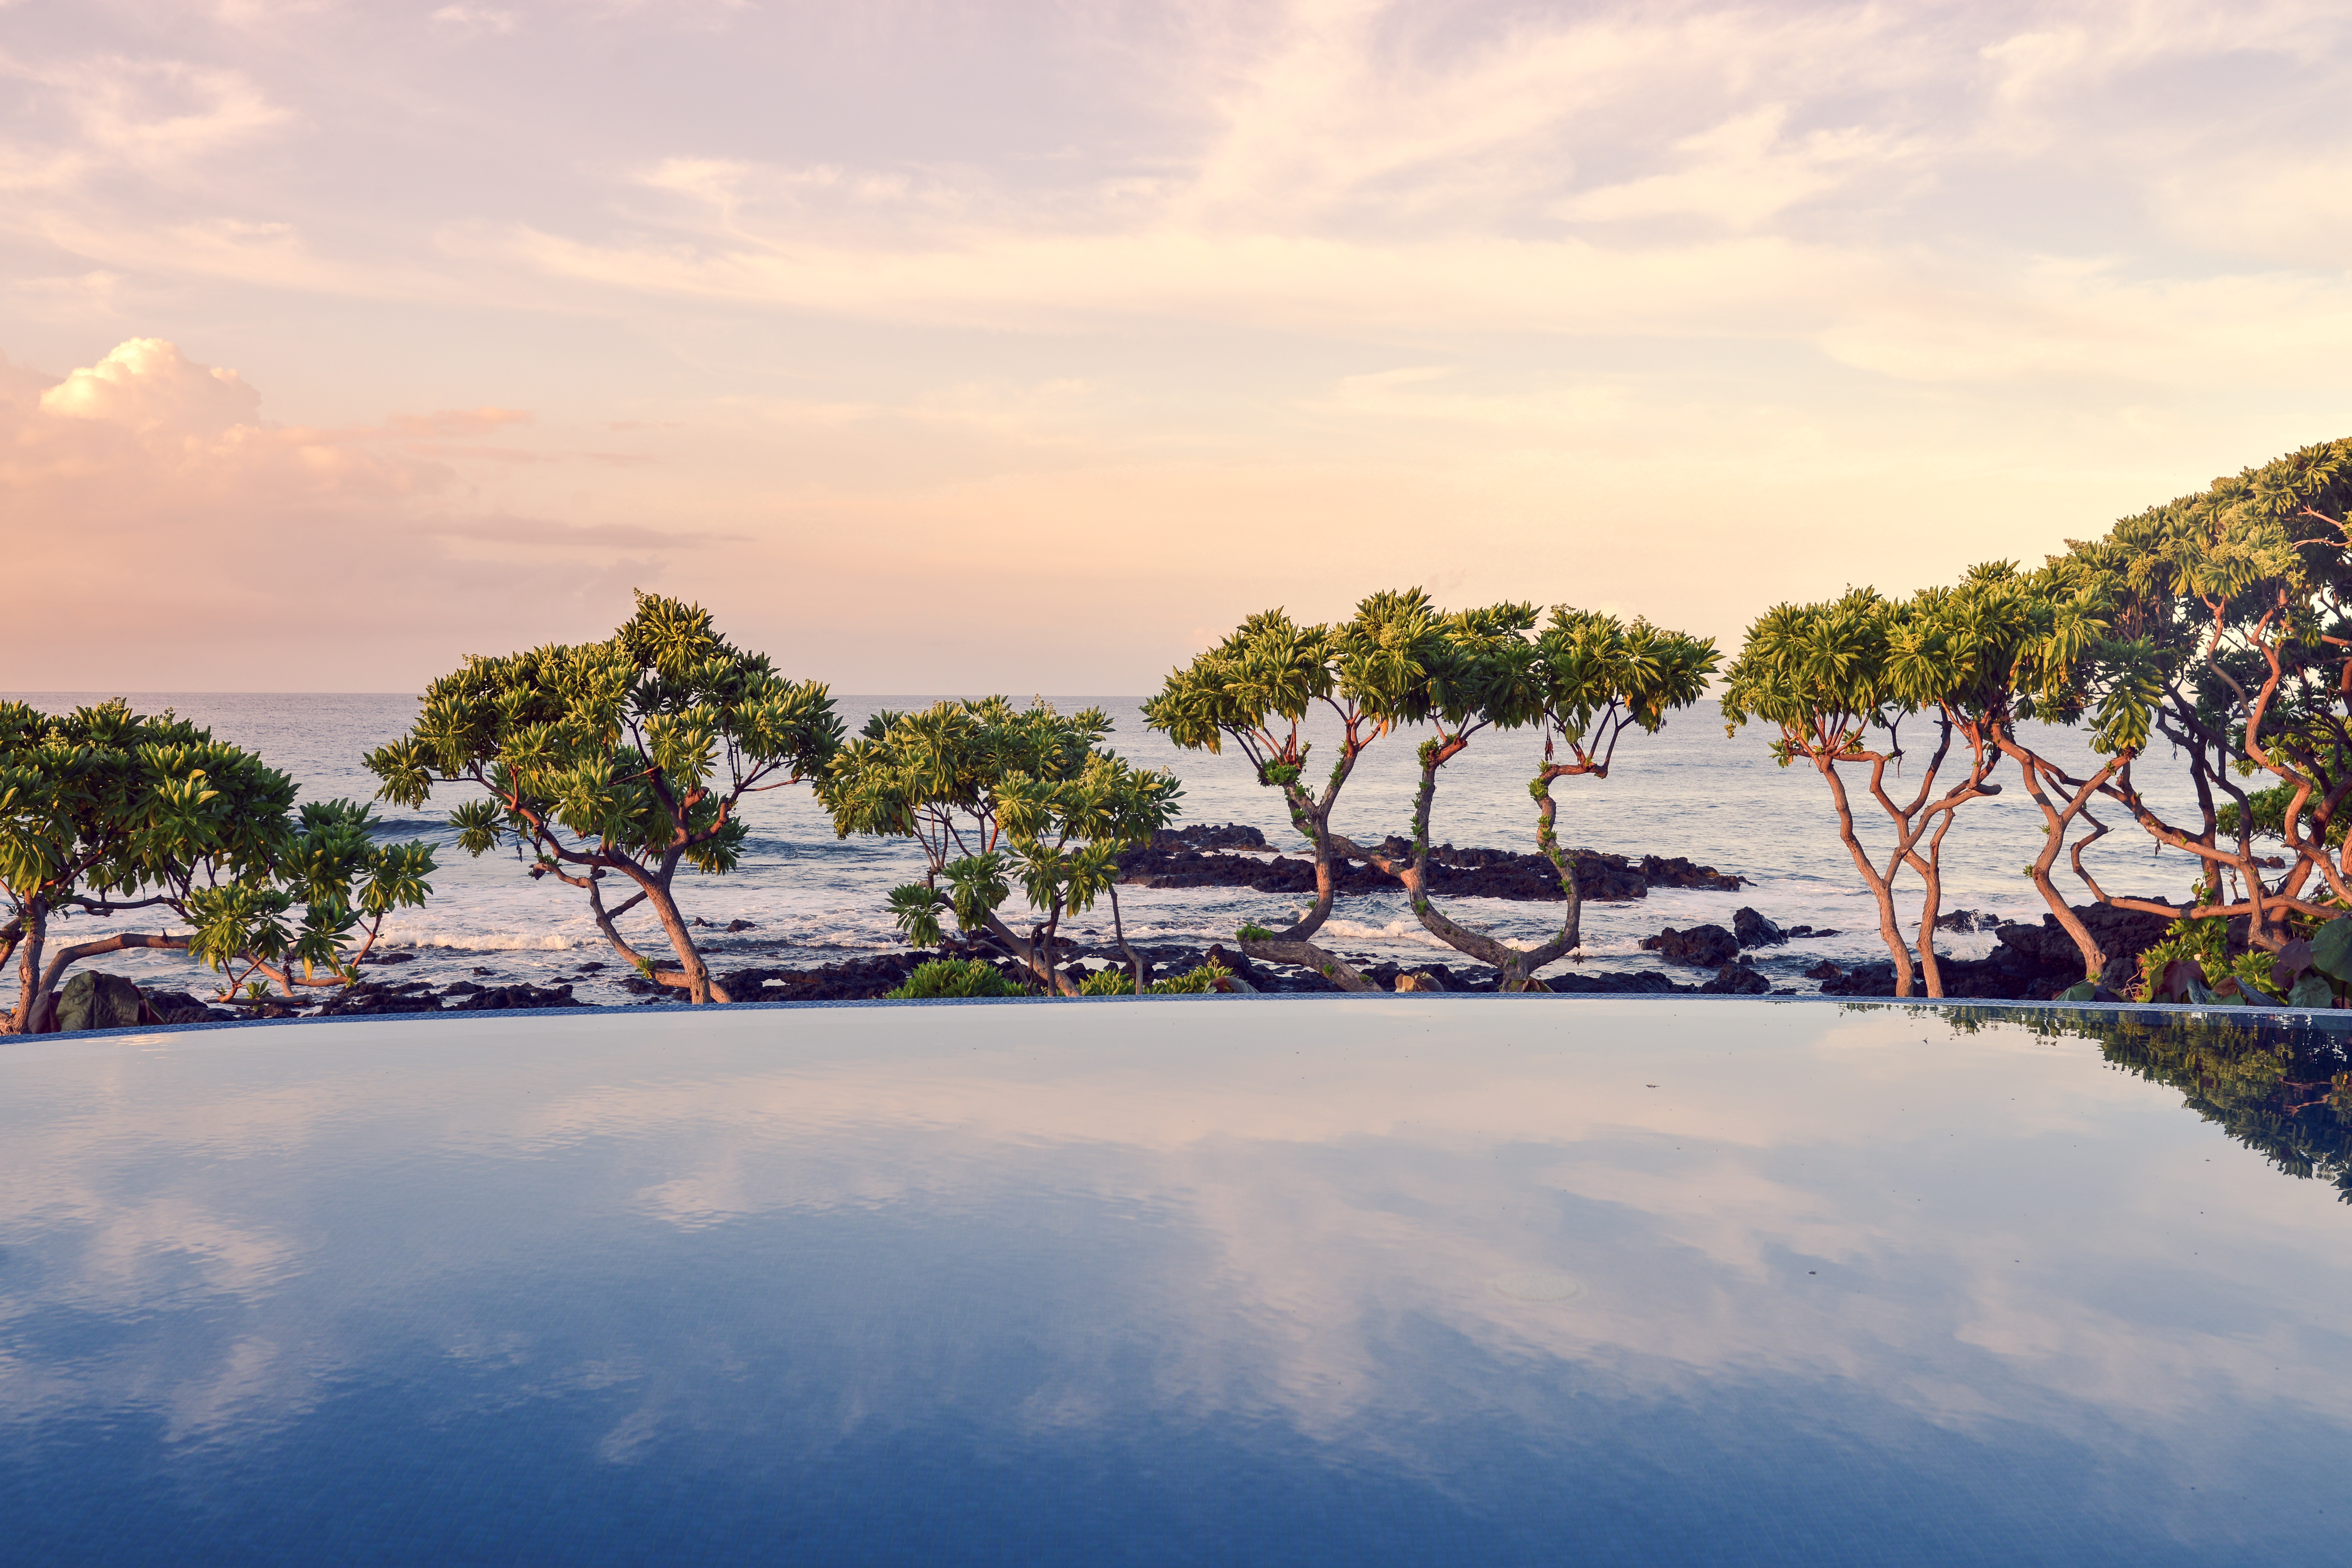
beach, landscape, sea, coast, tree, water, ocean, sky, sunset, sunlight, morning, shore, lake, river, vacation, travel, recreation, pool, dusk, evening, reflection, relax, paradise, swimming pool, bay, blue, tourism, leisure, modern, body of water, trees, rocks, clouds, relaxation, luxury, hotel, resort, infinity pool